Jonathan E. Kaplan

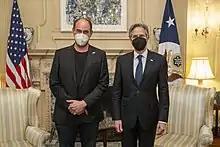
Kaplan with U.S. Secretary of State Antony Blinken in January 2022

On July 29, 2021, President Joe Biden nominated Kaplan to be the next United States ambassador to Singapore. The Senate Foreign Relations Committee held hearings on his nomination on October 20, 2021. The committee favorably reported Kaplan's nomination to the Senate floor on November 3, 2021. The entire Senate confirmed his nomination on November 19, 2021. On December 6, 2021, he presented his credentials to President Halimah Yacob. In February 2024, the Department of State released a watchdog report suggesting Kaplan mistreated staff and wasted money.